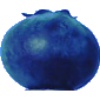
Label: Huckleberry 1